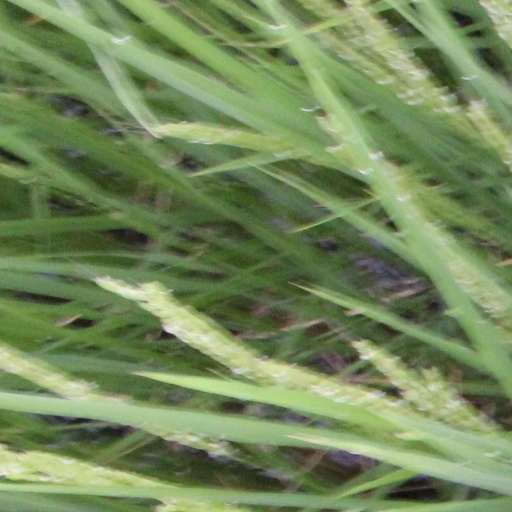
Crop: rice